Barrett M82

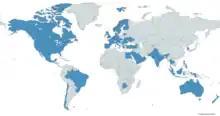
A map with Barrett M82 users in blue

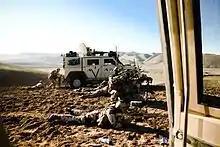
Norwegian M82 (foreground) in a long-range fire fight in Afghanistan

On February 26, 2016, the U.S. state of Tennessee named the Barrett Model M82 as its official state rifle.